Question: Please indicate a possible affordance area of baseball bat that can be used for hitting
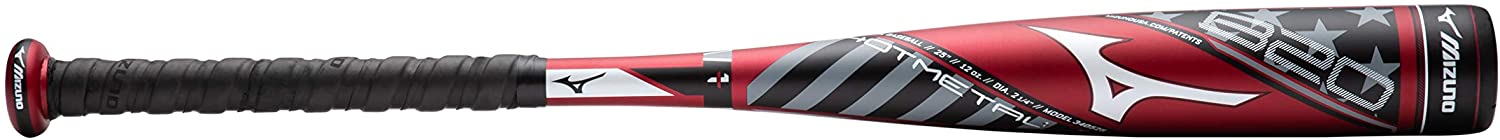
Answer: [888.5, 9.5, 1466.5, 115.5]